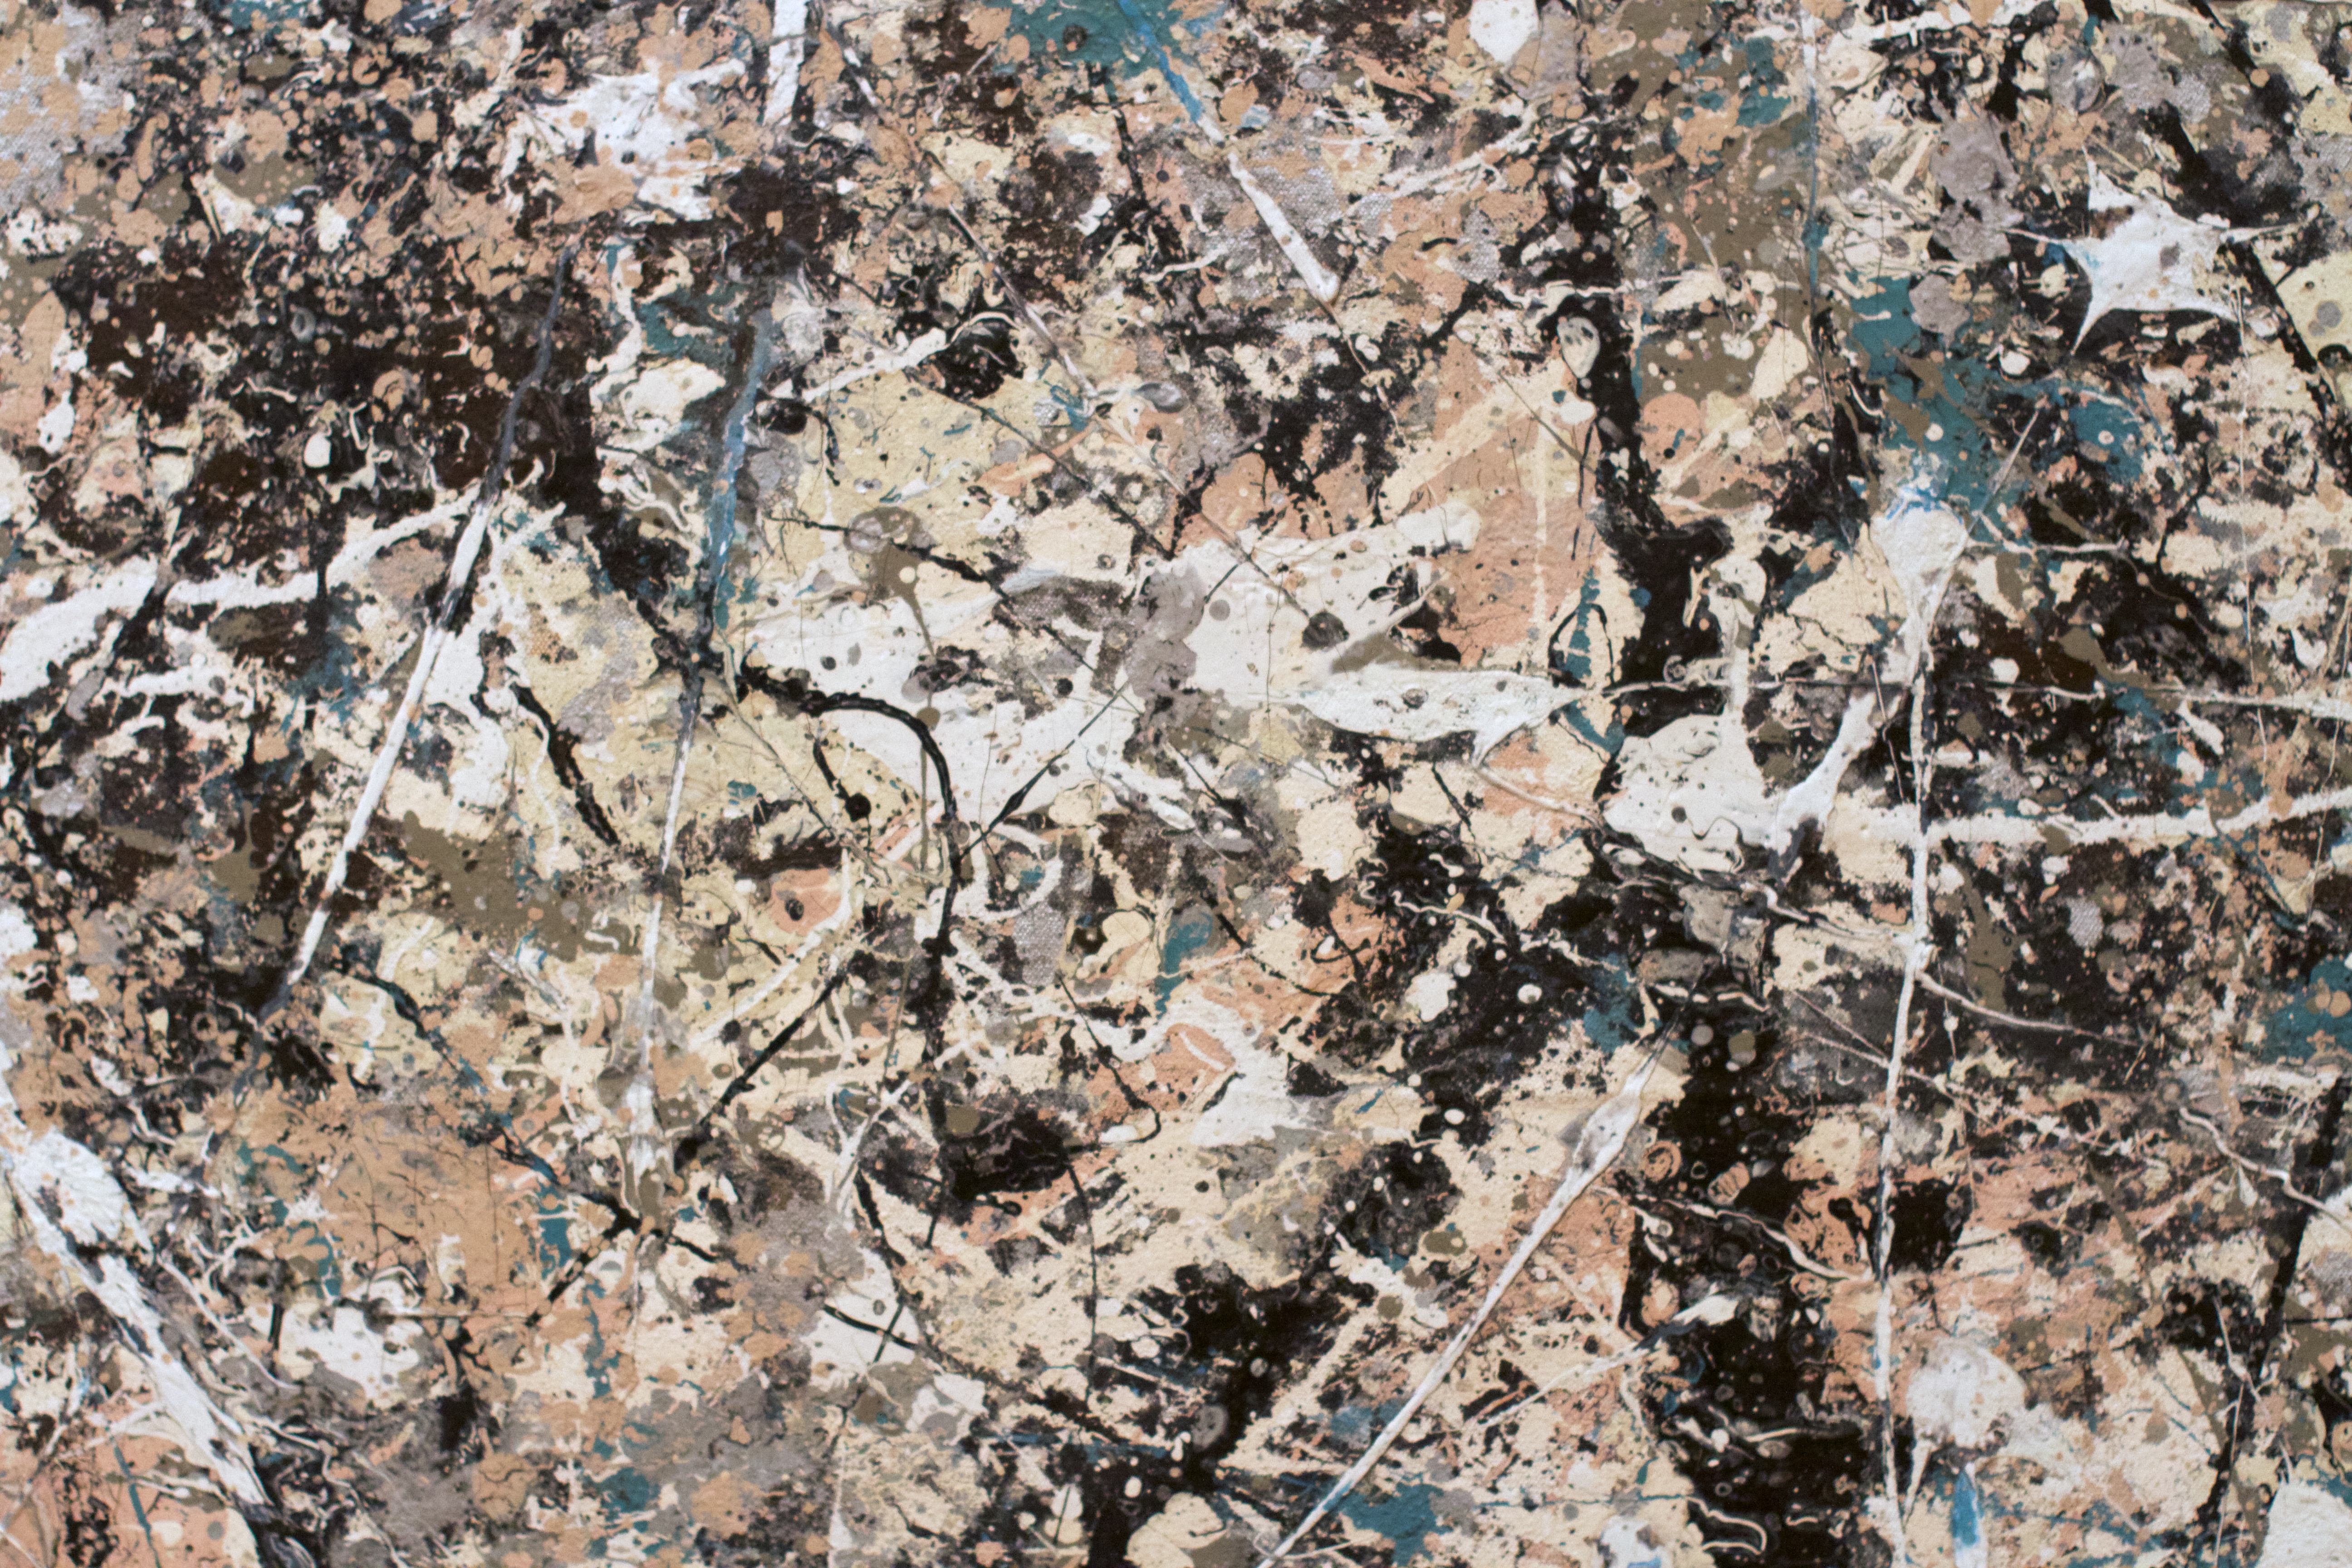
tree, branch, winter, leaf, flower, frost, pattern, spring, soil, flora, material, geology